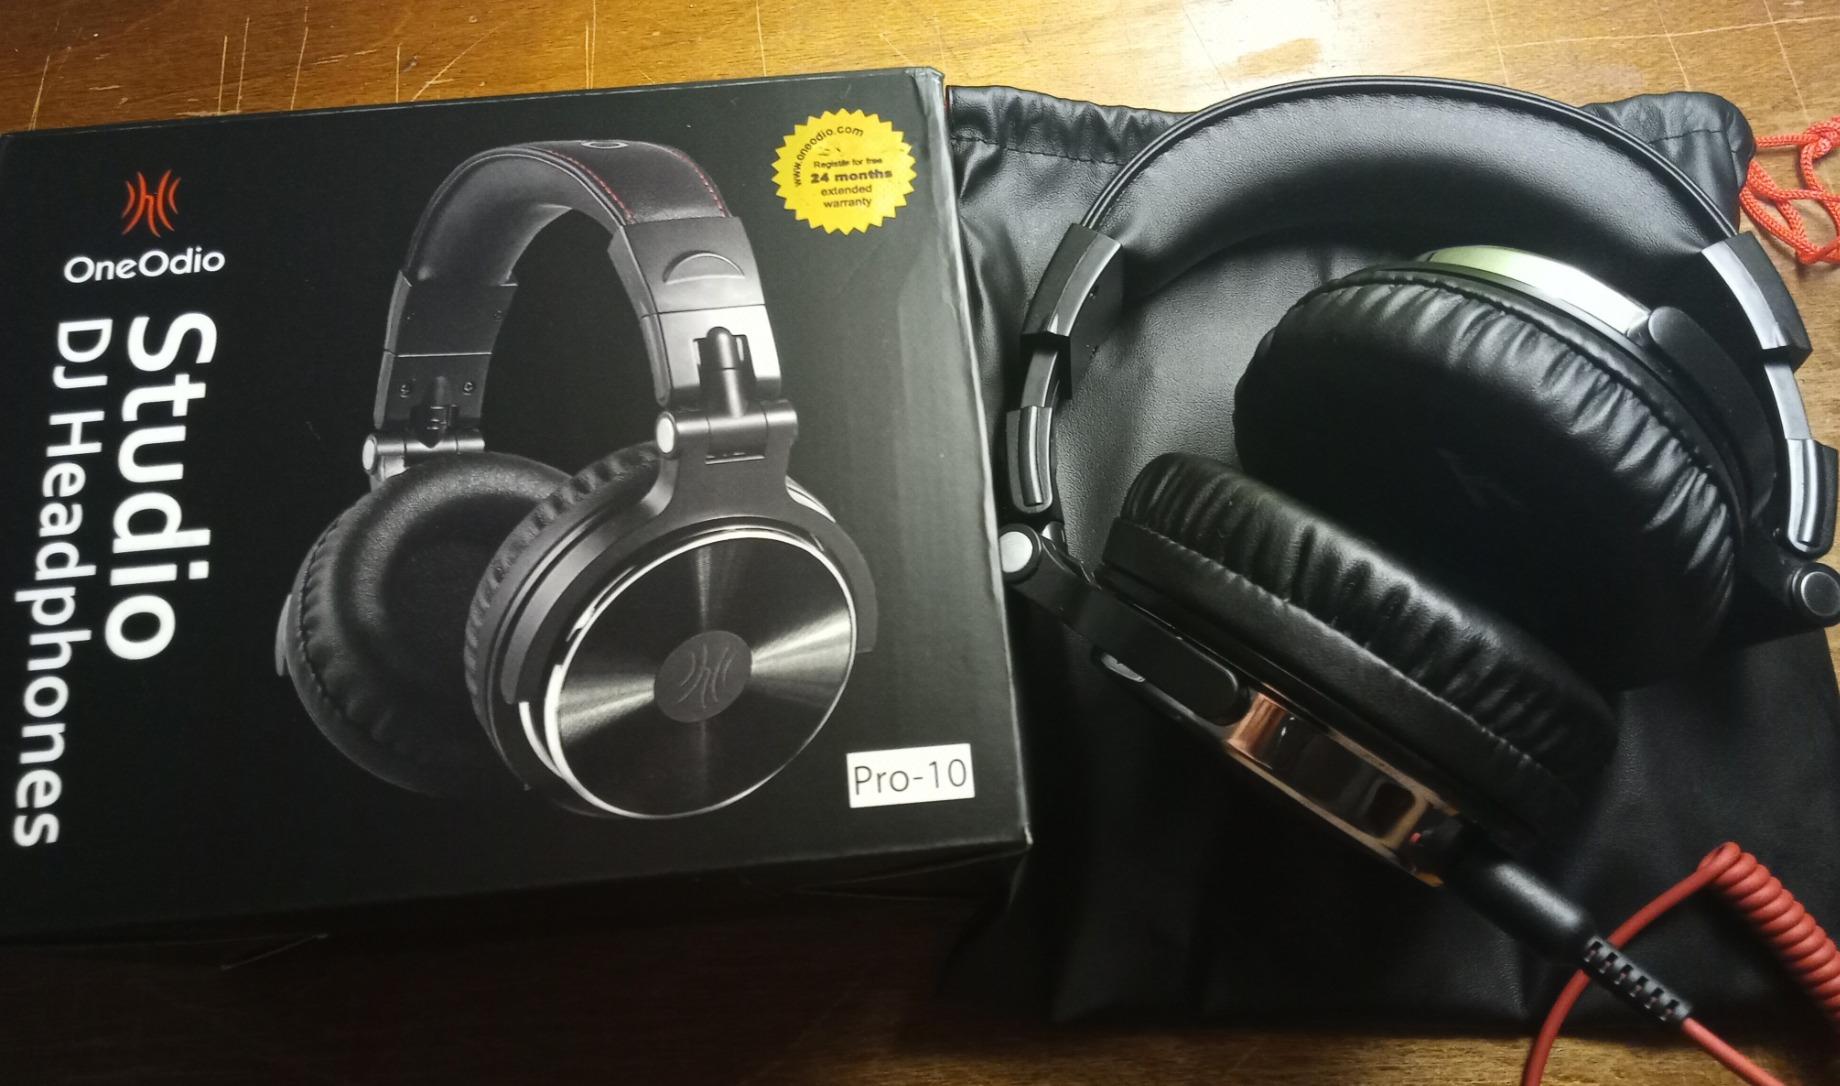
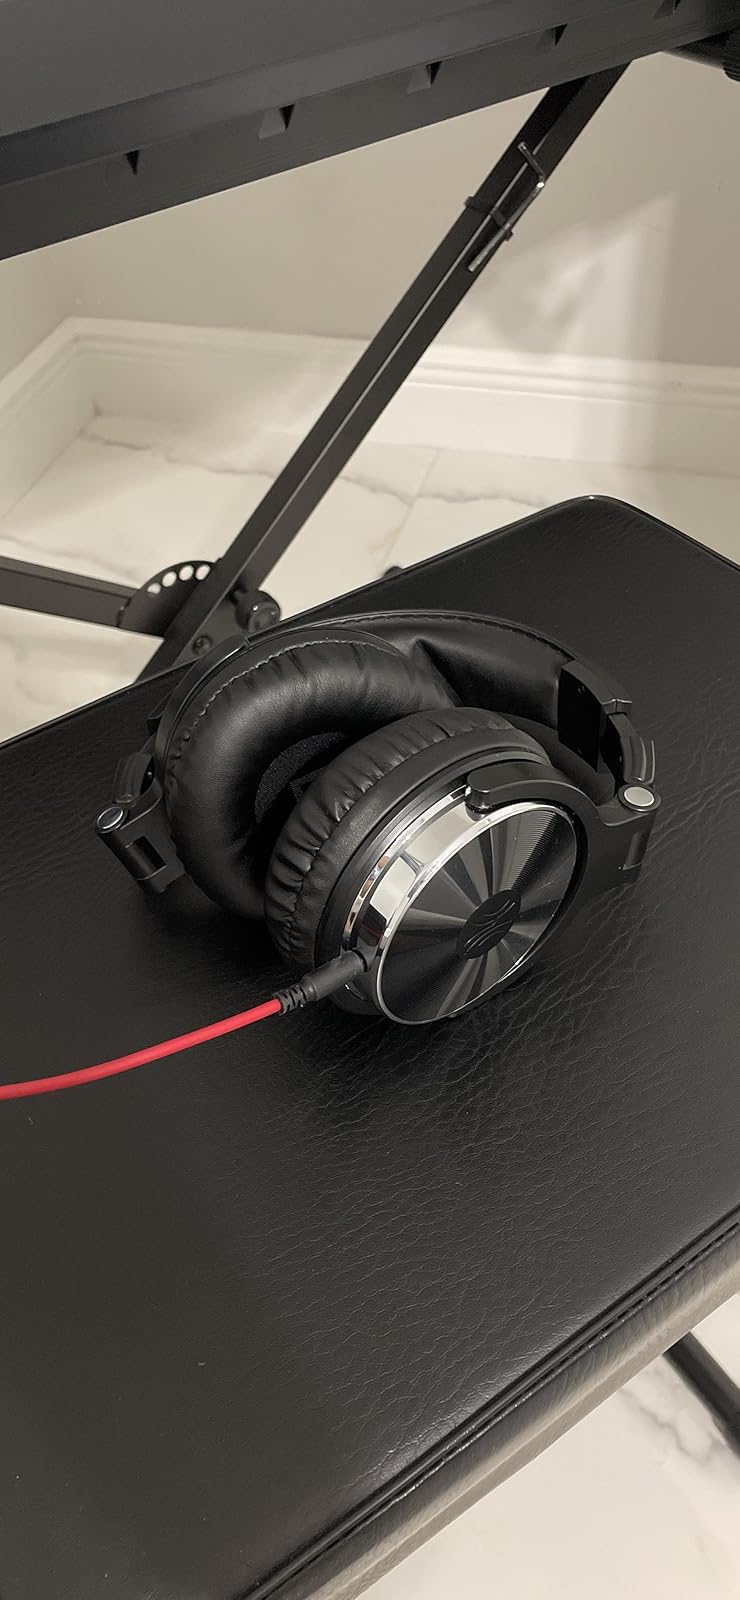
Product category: headphones
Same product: yes